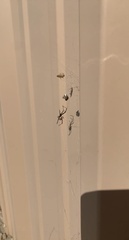
Species: Lactrodectus_hesperus